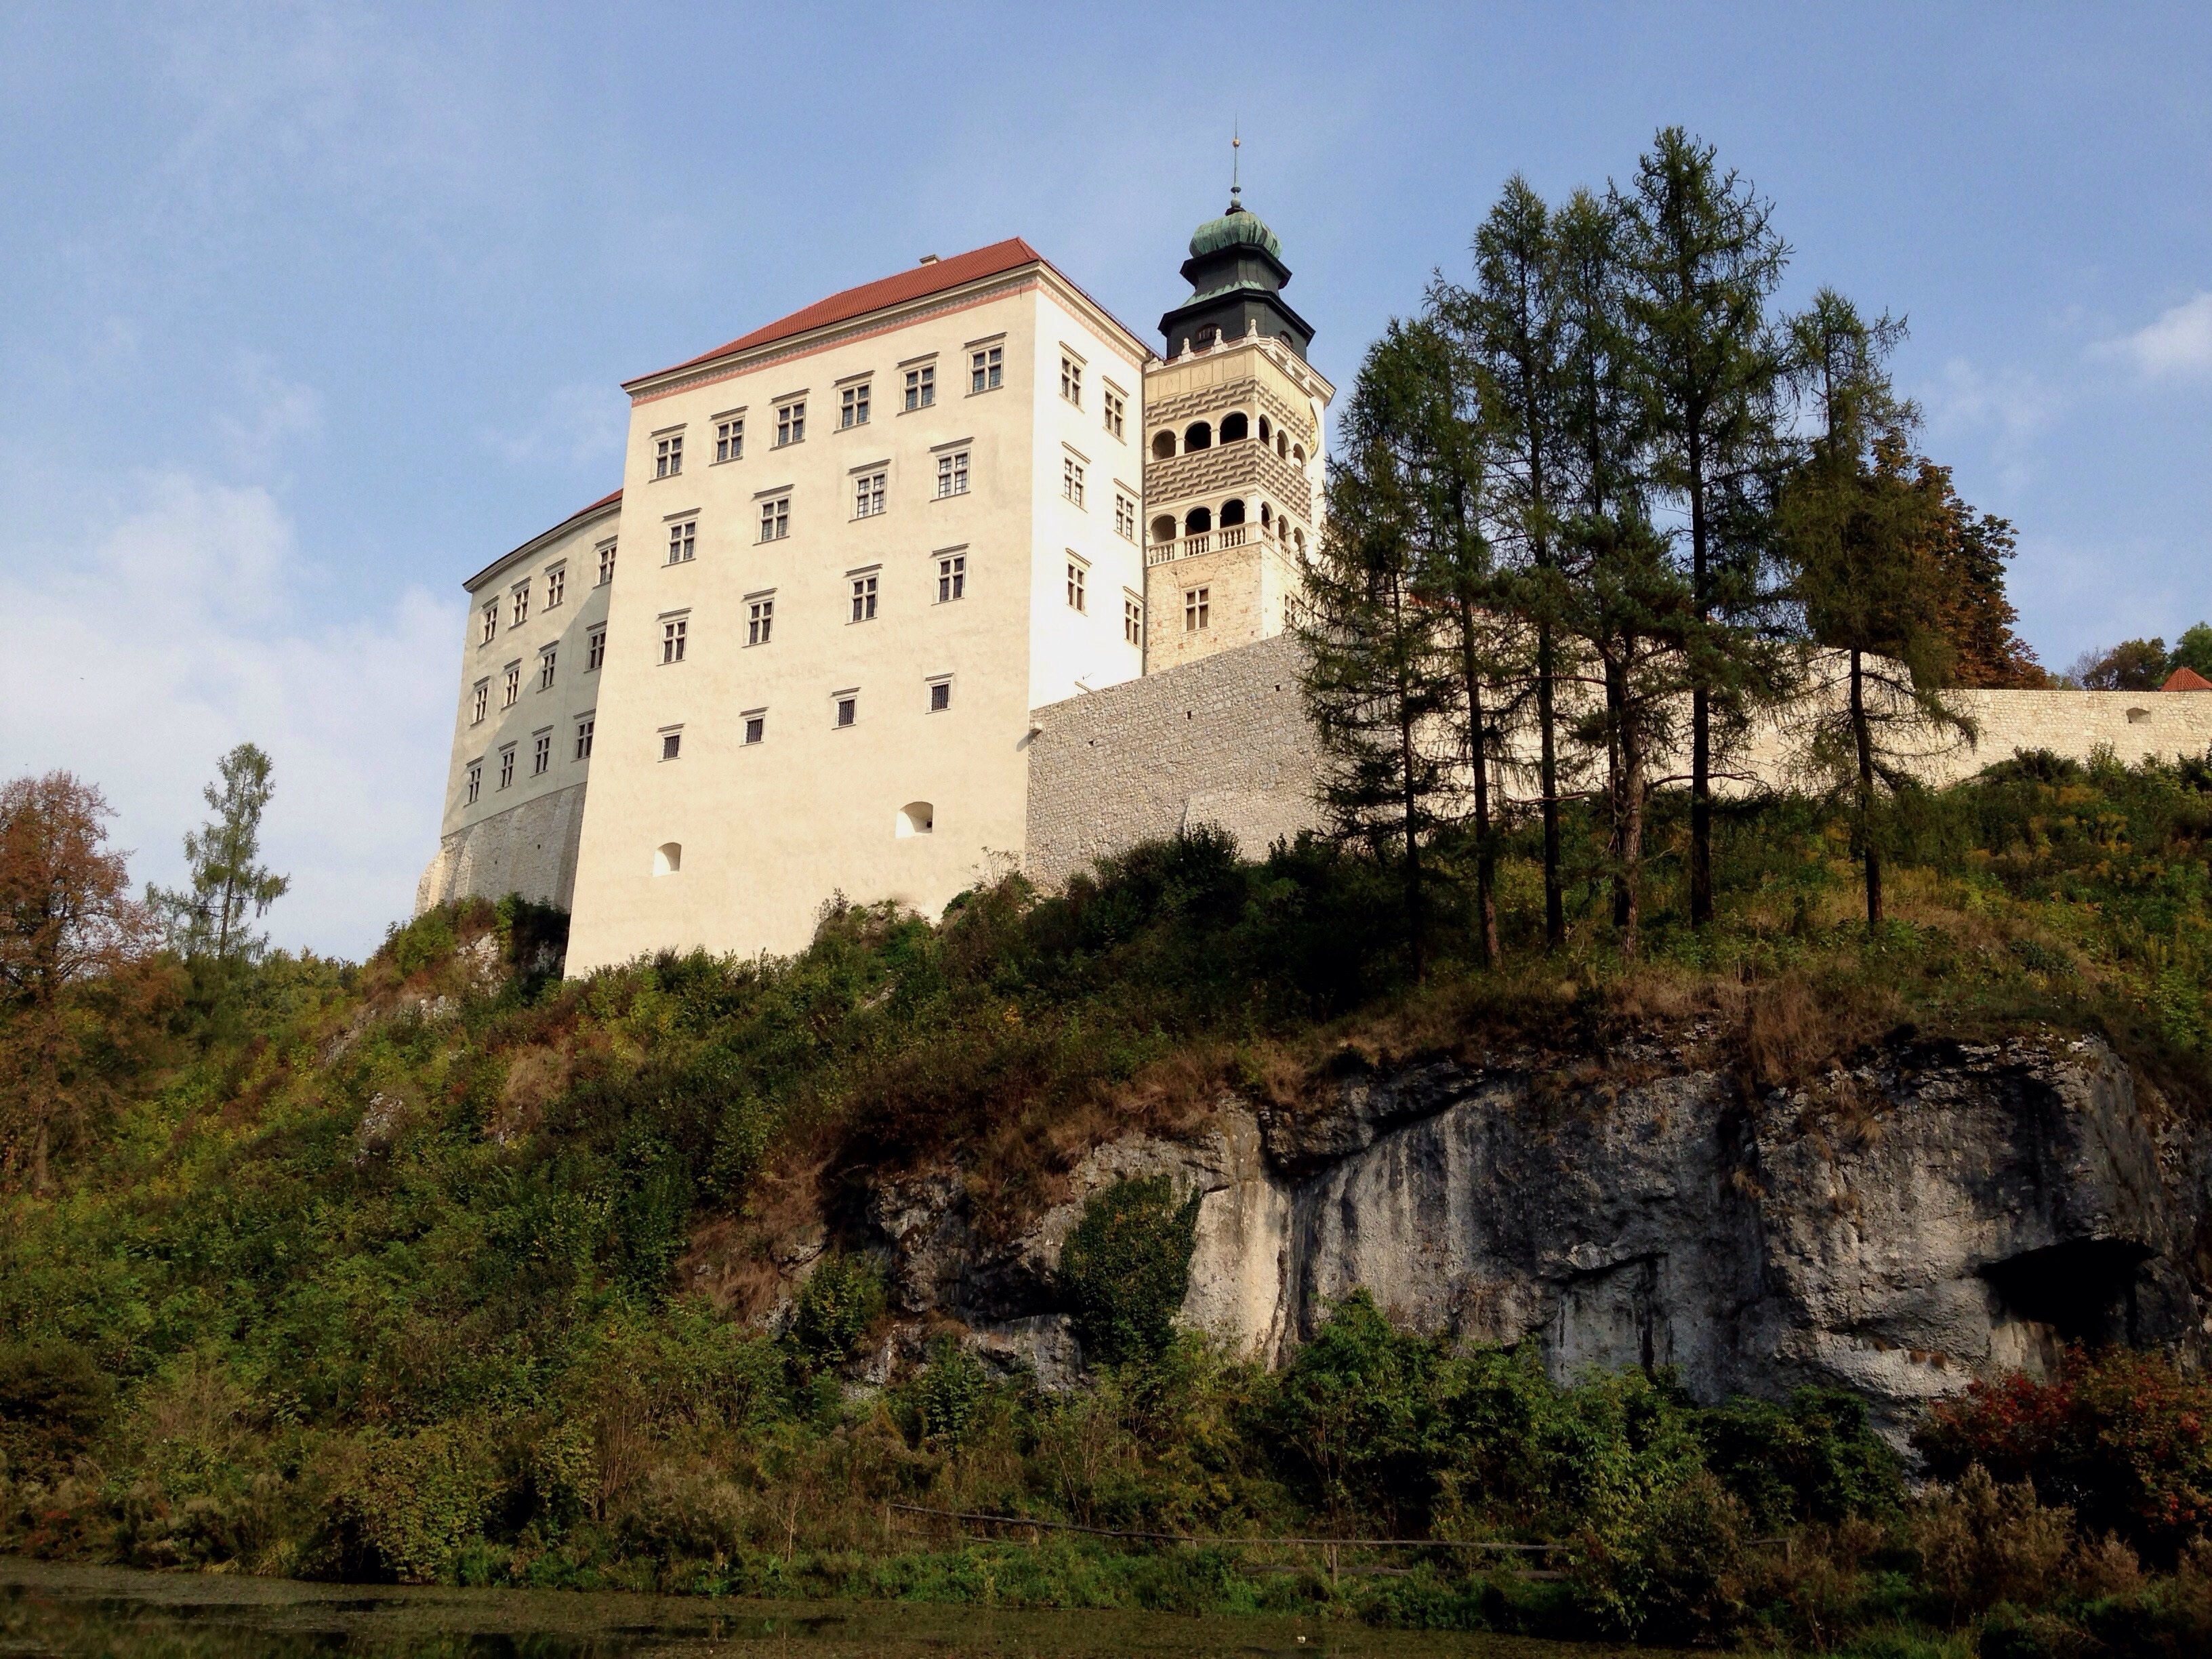
architecture, building, chateau, monument, tower, castle, landmark, fortification, ruins, monastery, poland, pieskowa ska a castle, historic site, ancient history